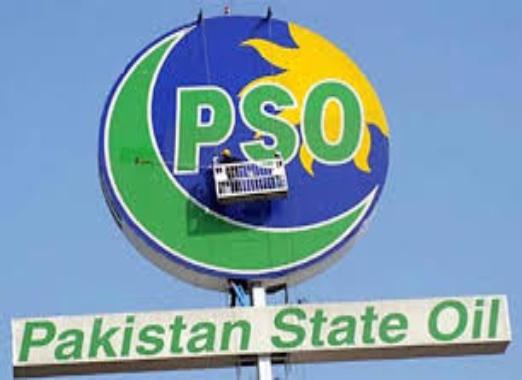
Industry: Transportation